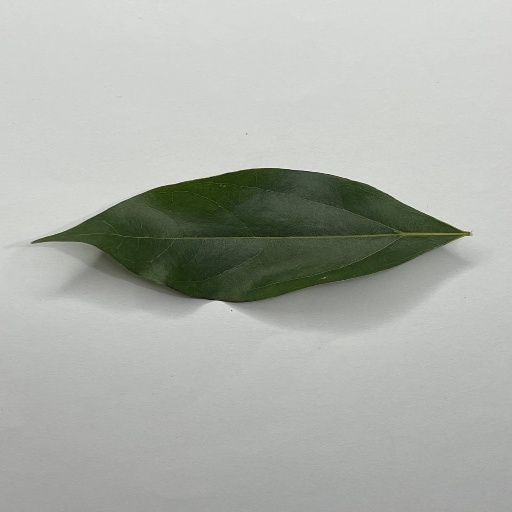
Species: Camphor
Leaf condition: Healthy Leaf